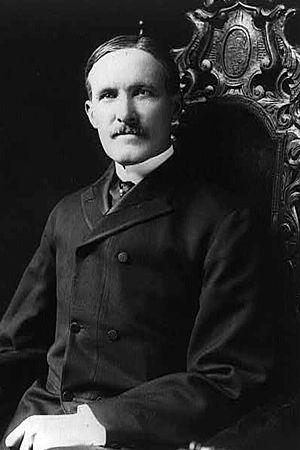
Les représentants du Nouveau-Mexique sont les membres de la Chambre des représentants des États-Unis élus pour l'État du Nouveau-Mexique.